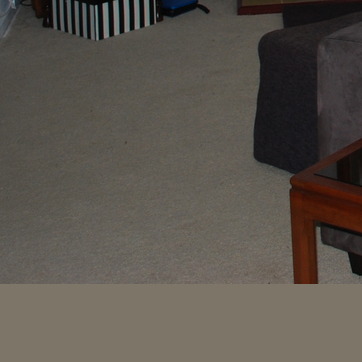
Material: carpet